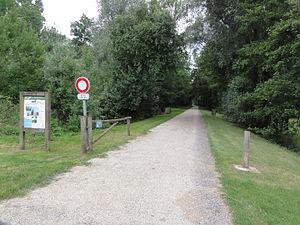
Autreppes (Aisne) Axe vert
Autreppes est une commune française, située dans le département de l'Aisne en région Hauts-de-France.